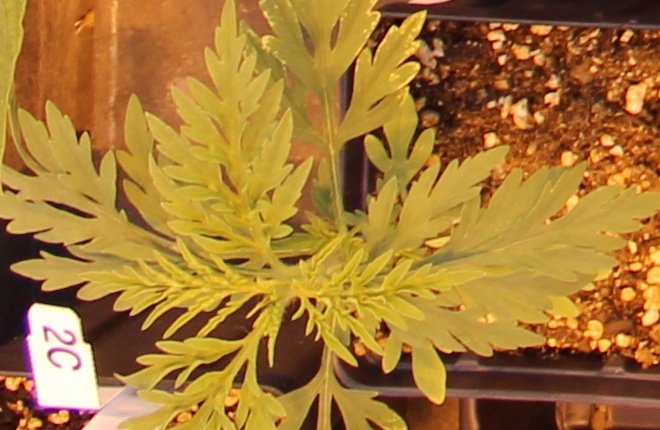
Label: Ragweed